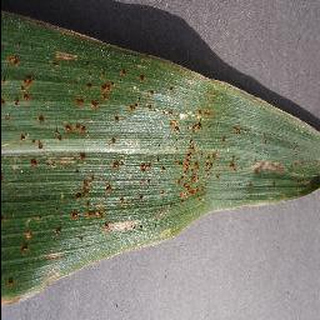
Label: corn_cercospora_leaf_spot